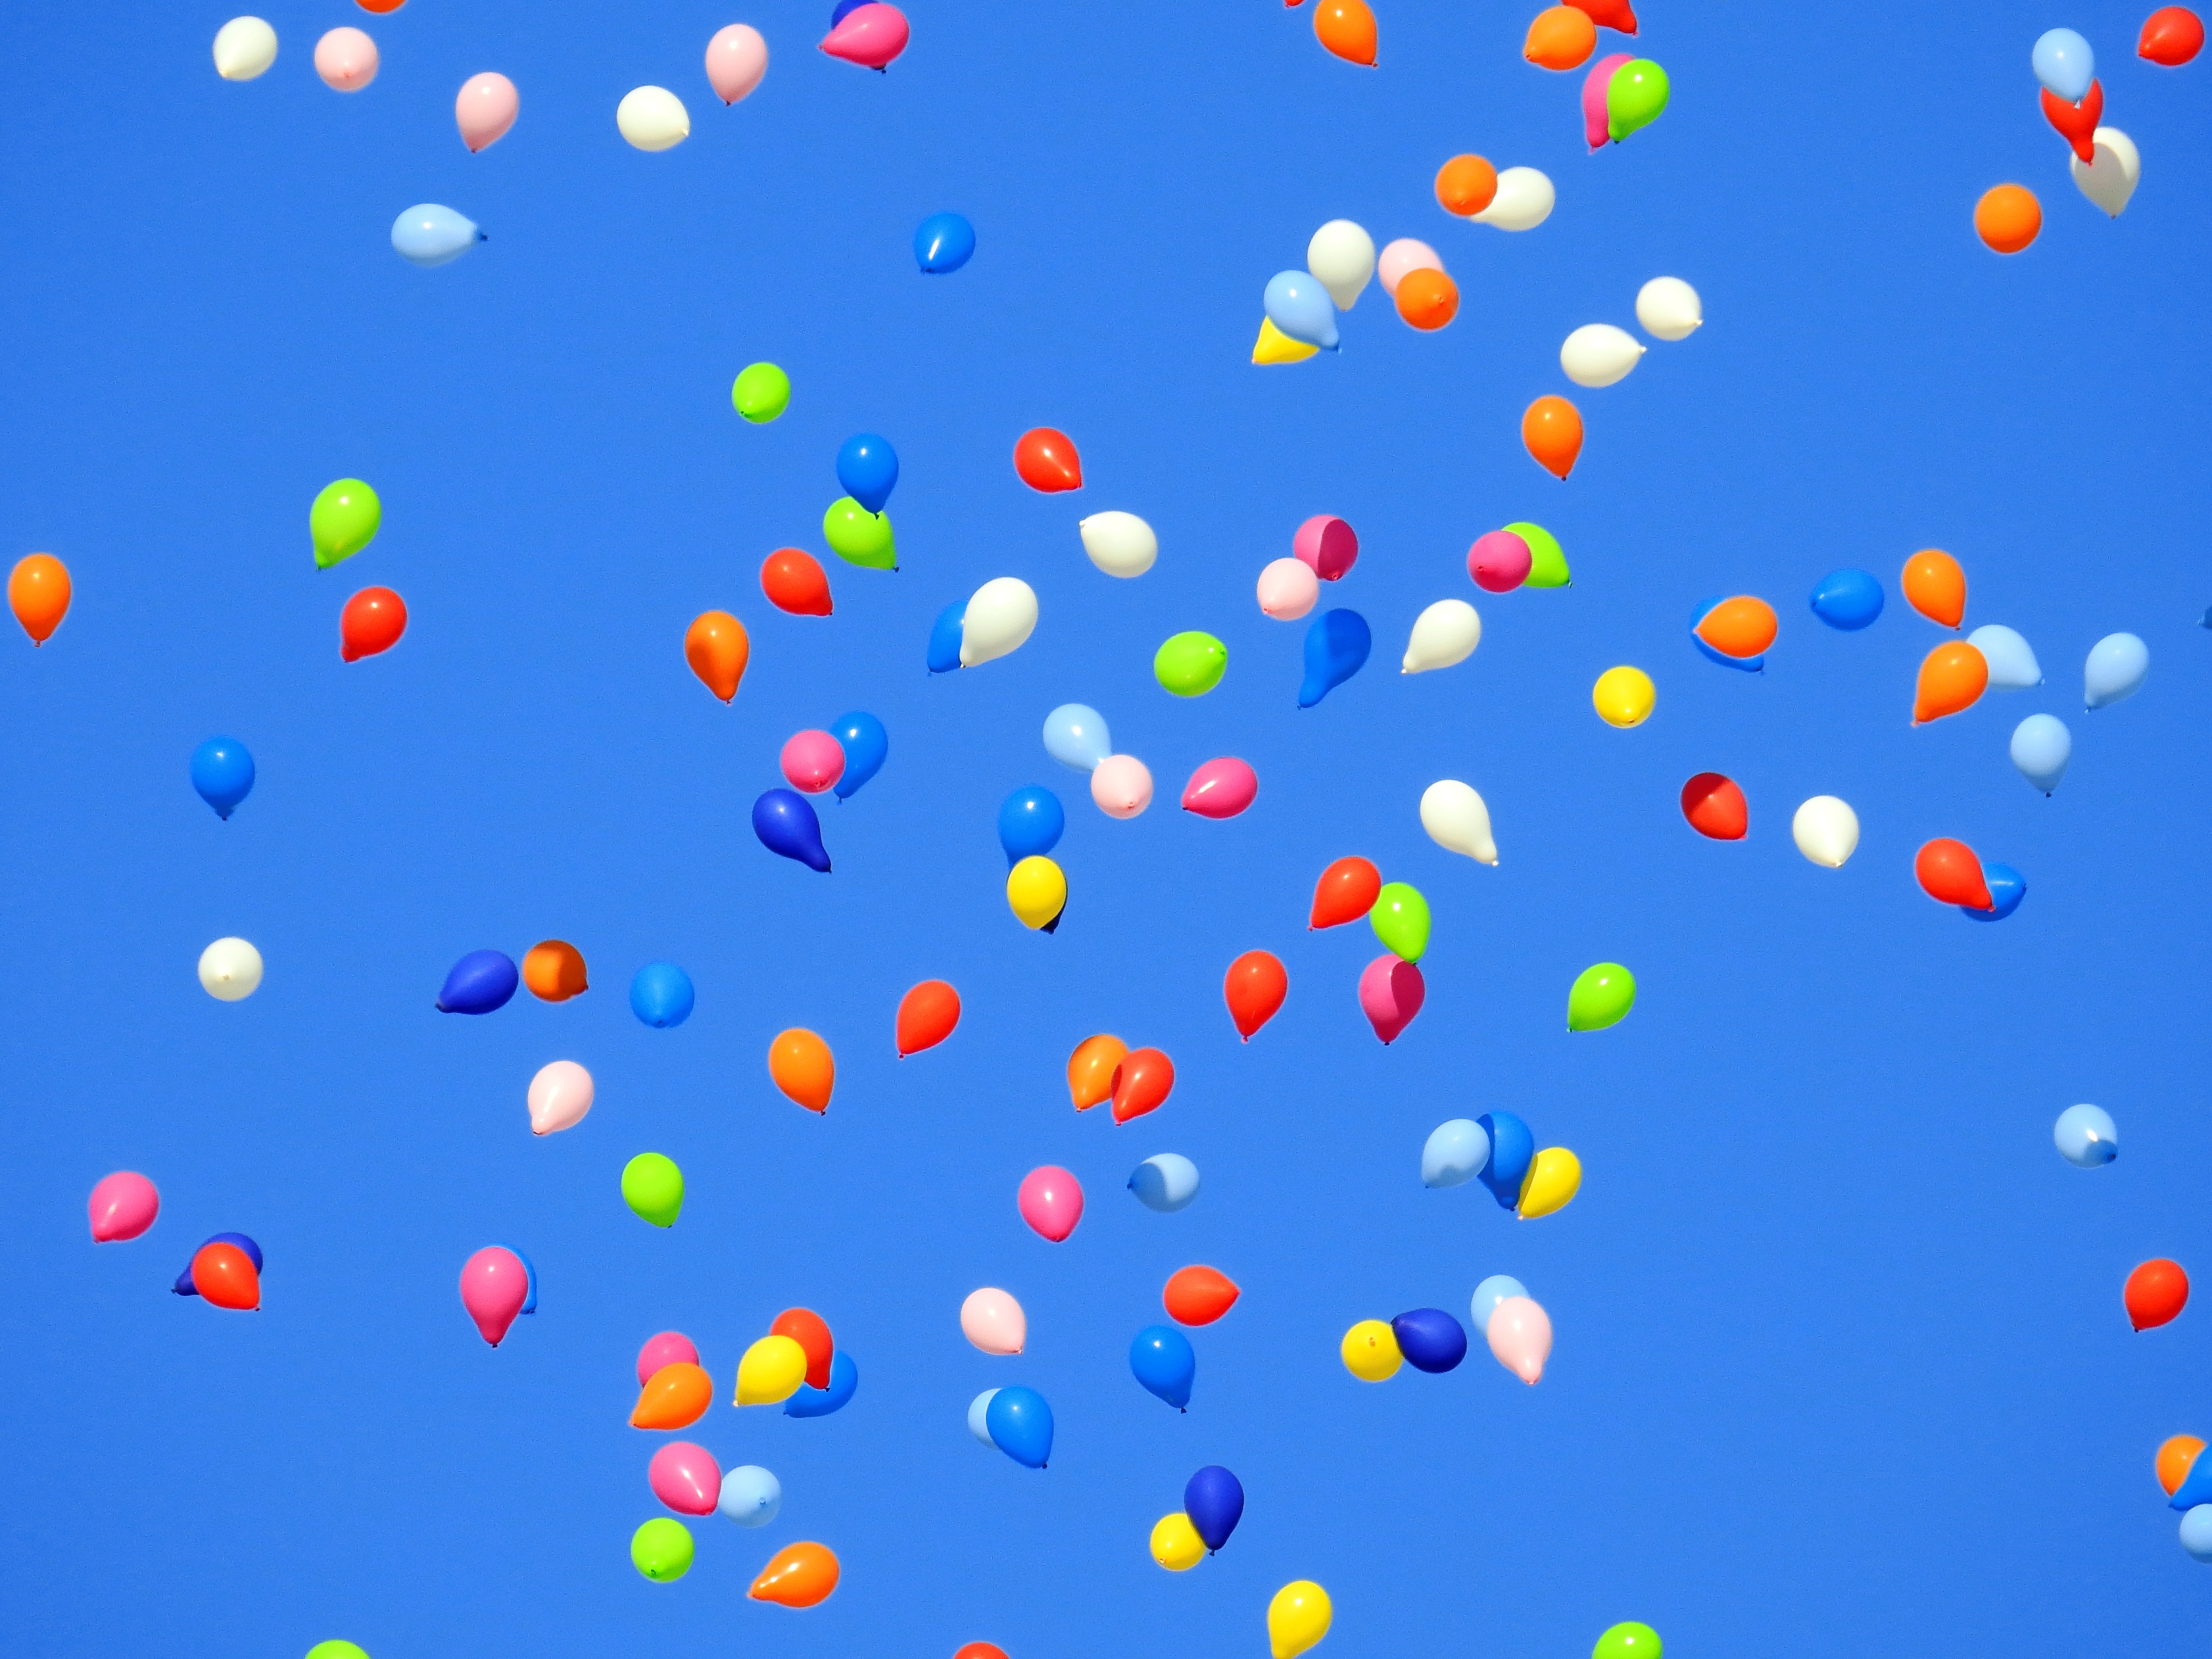
sky, balloon, celebration, line, carnival, wedding, toy, circle, background, illustration, party, move, birthday, children's birthday